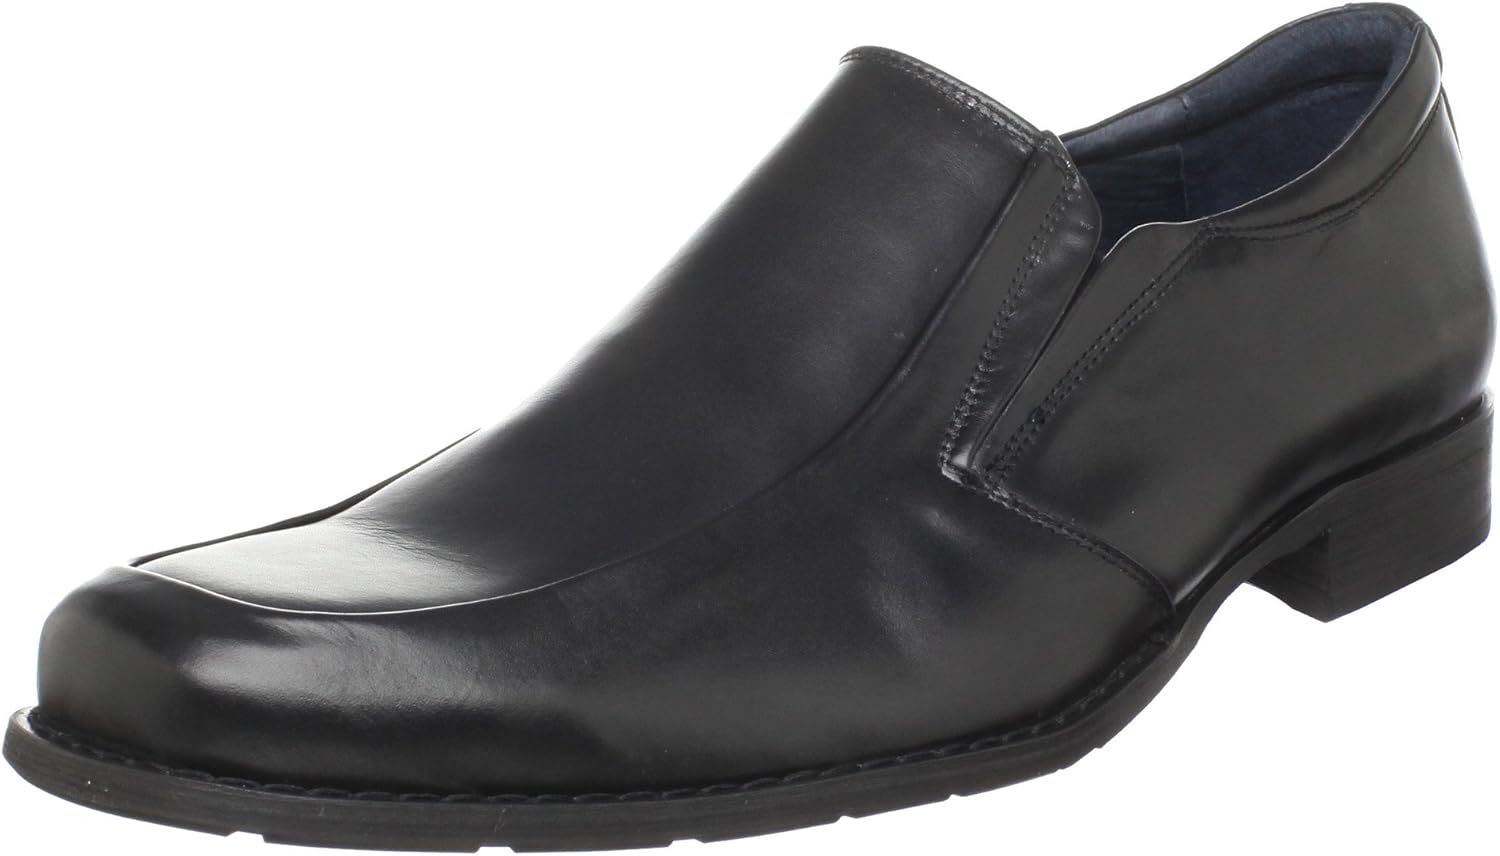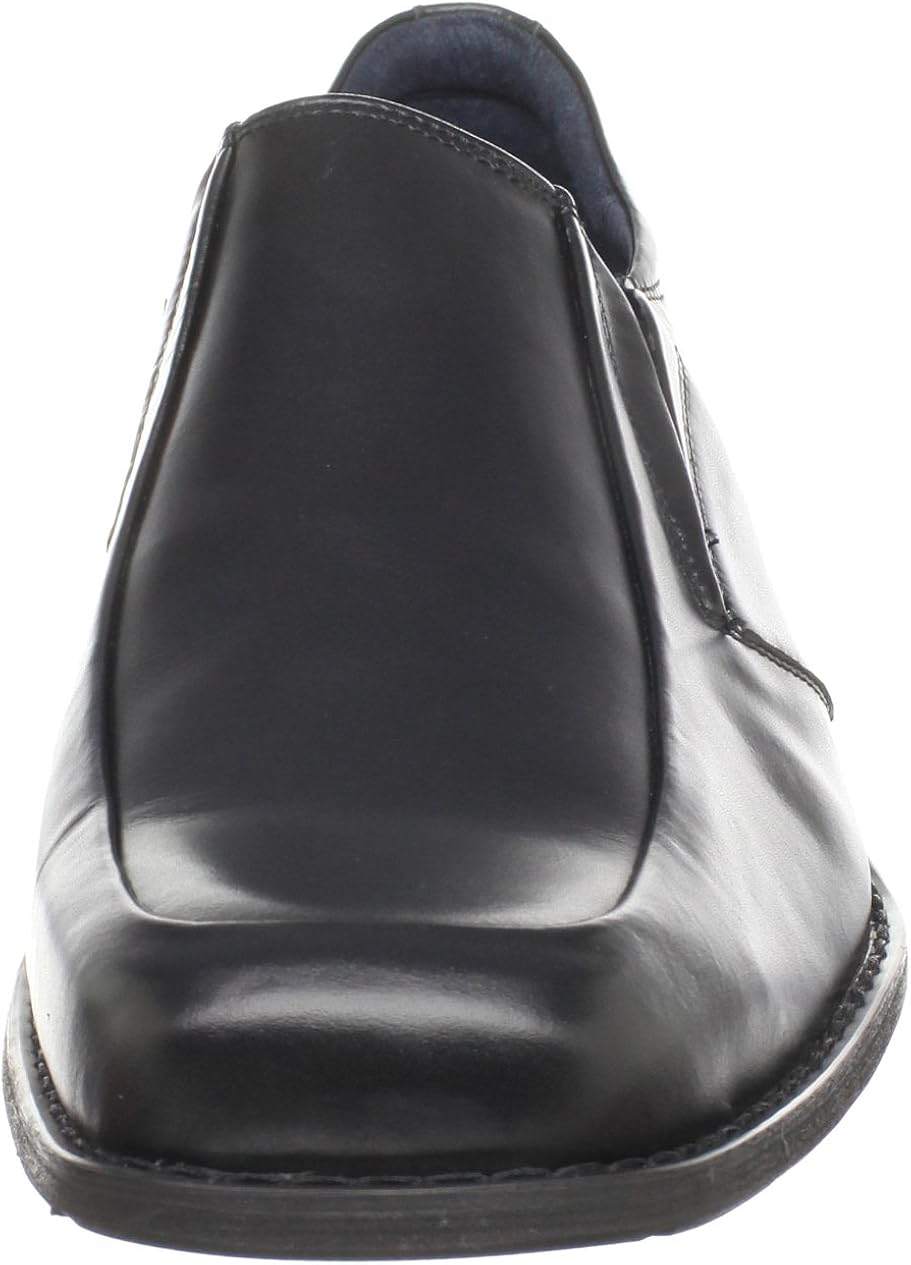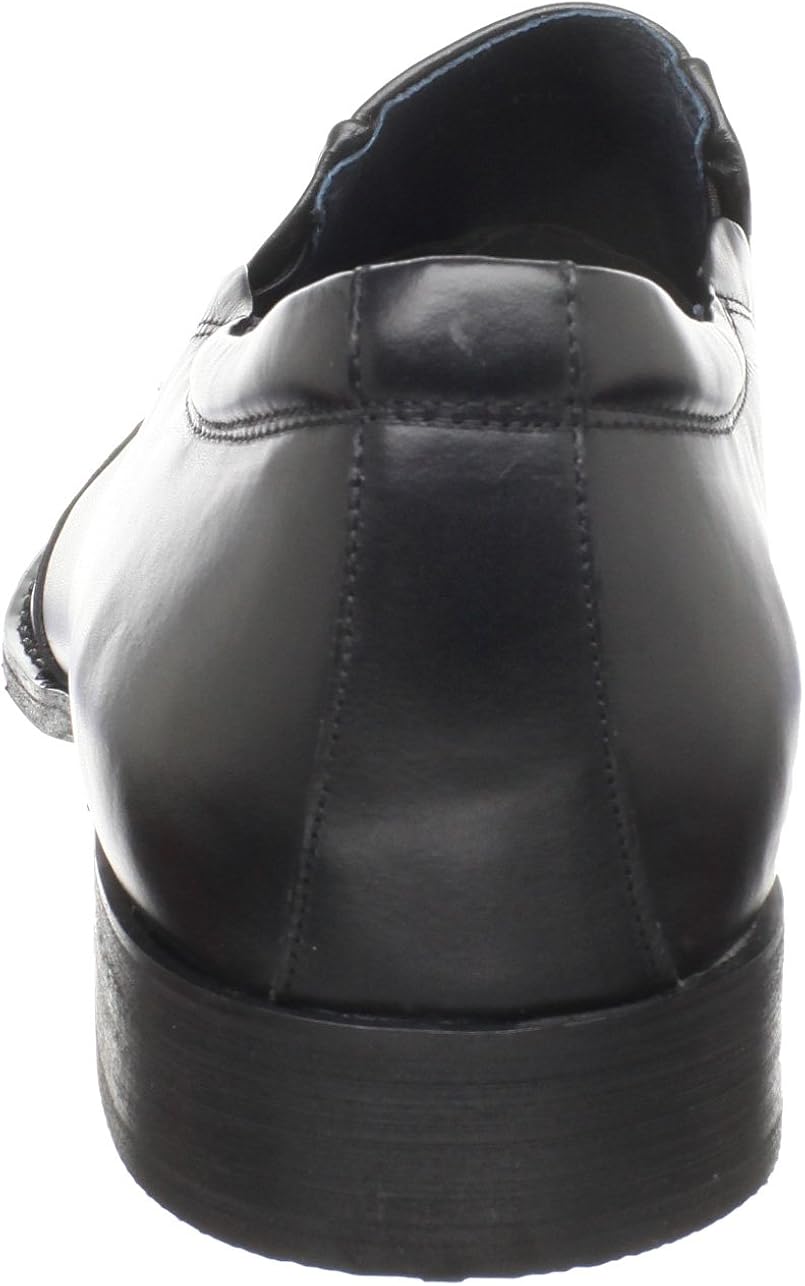
Bacco Bucci Men's Kilroy Slip-On Loafer
Category: AMAZON FASHION
Those who want quality, fit, and comfort know Bacco Bucci. That's because they've made it their commitment to satisfy the demand for performance footwear for the fashionably inclined. With a diverse selection of shoes designed to fit every need, their styles provide the ultimate comfort for casual, dress casual, contemporary, and dress shoes -- available in a range of sizes from 7 to 17. Their collection provides enticing designs that bring together fit, craftsmanship, and a broad range of technologically advanced materials into shoes of consistent superior quality.
Features: 100% Leather | Rubber sole